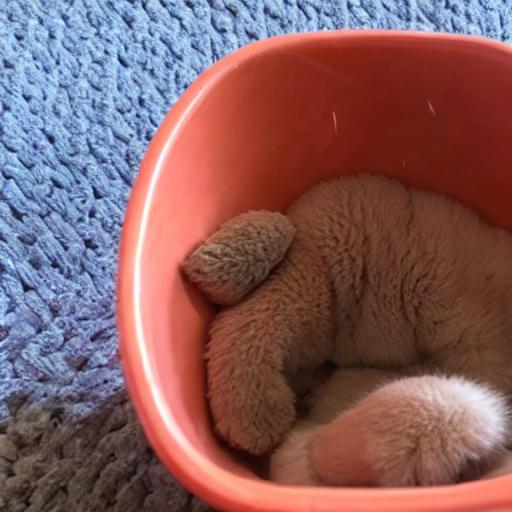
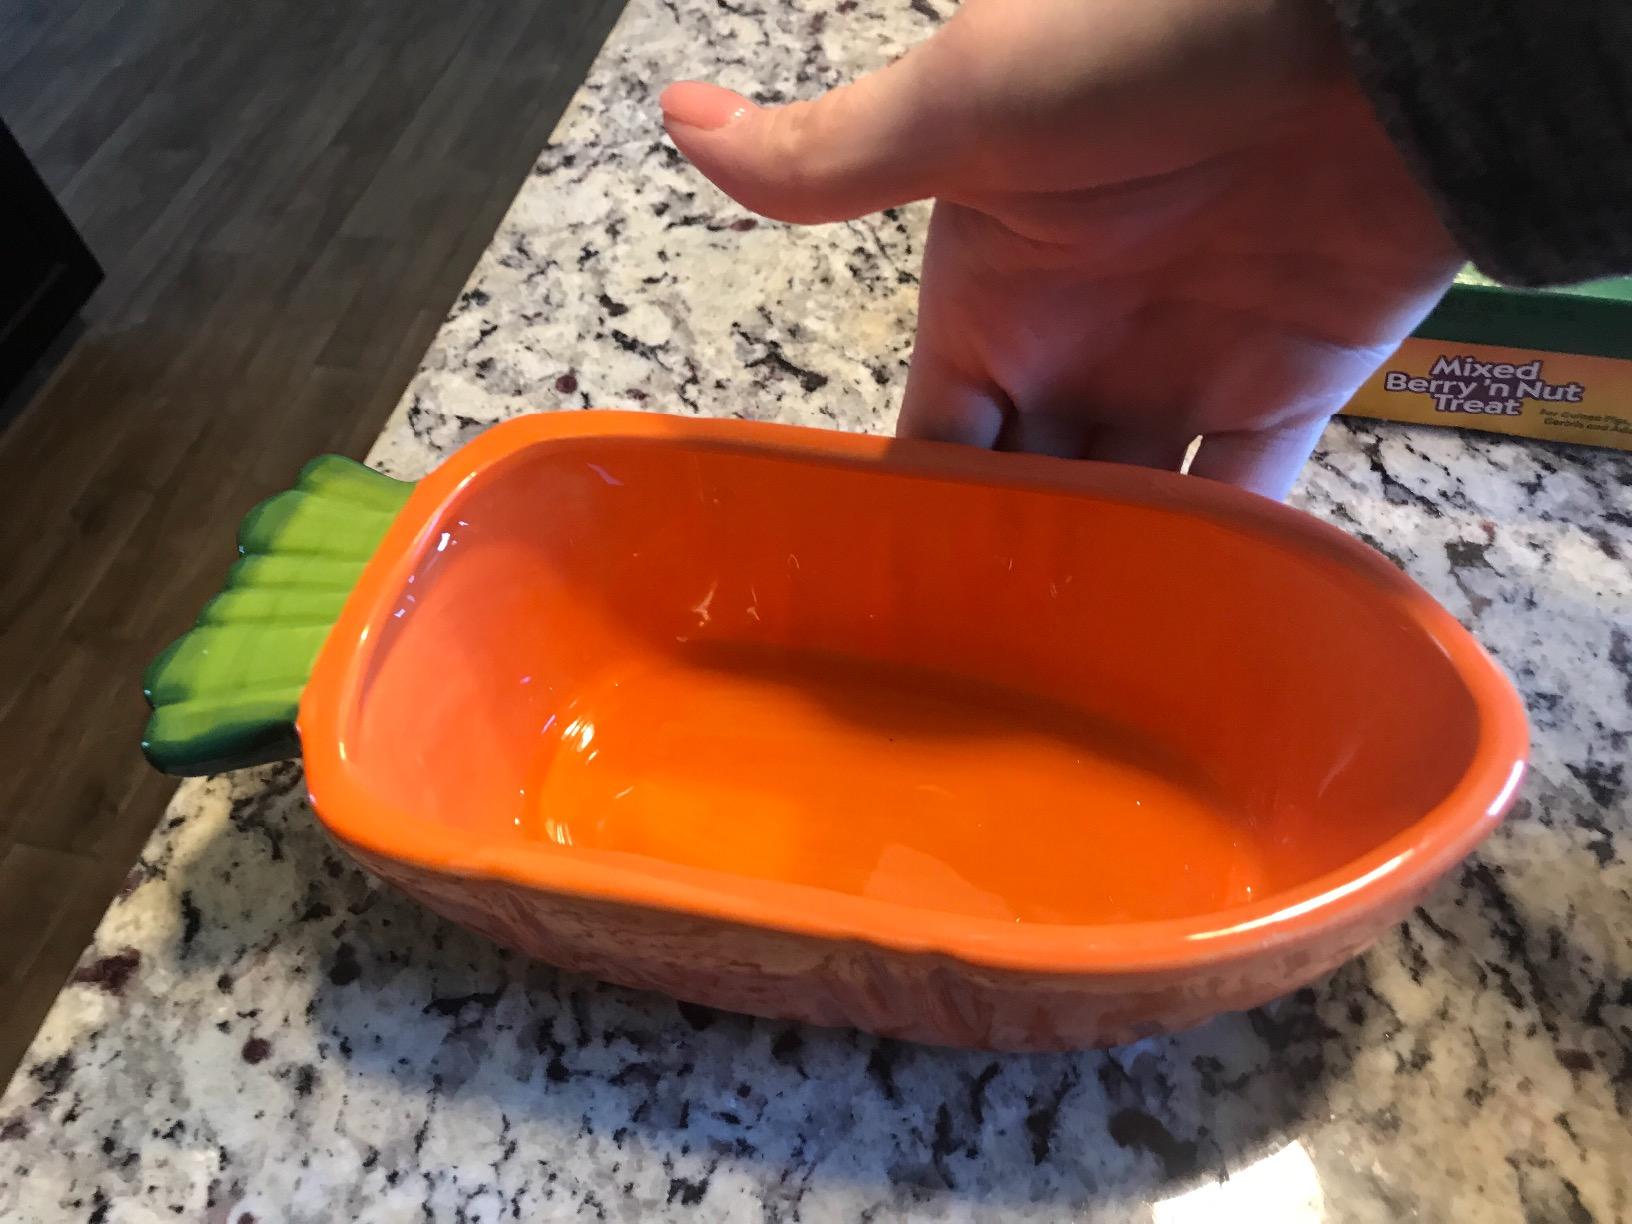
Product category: items_bowl
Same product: no